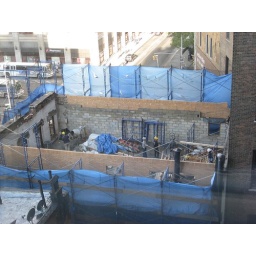
Gutted upper floors while leaving ground floor restaurant in operation. Cinderblock structural bricks, then &amp;quot;natural&amp;quot; bricks as decorative shell.